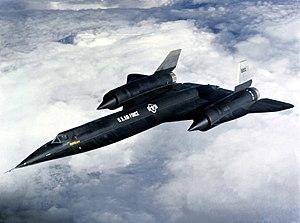
Le Lockheed A-12 Oxcart est un avion-espion conçu par les États-Unis au tout début des années 1960. Il est capable de voler à de très grandes vitesses et à très haute altitude afin d'échapper à toute interception ou dispositif antiaérien.